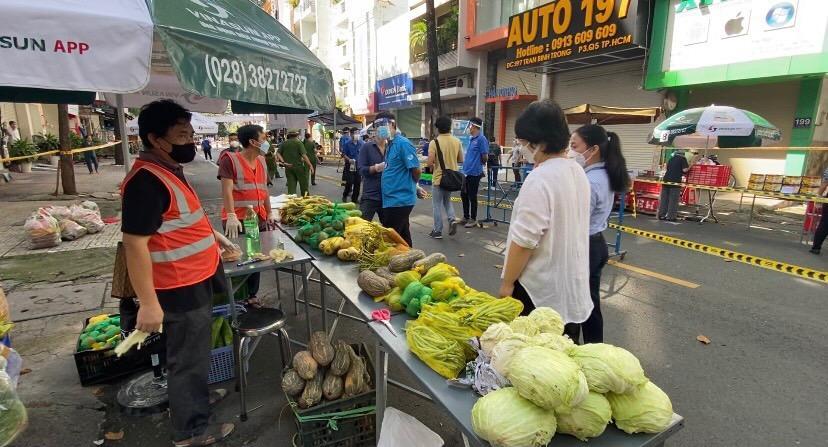
có một vài người xuất hiện ở trước bàn rau củ quả